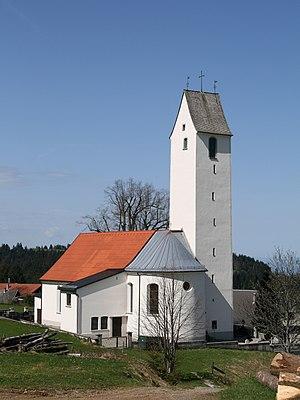
Église saint Ulrich de Möggers, dans le Vorarlberg, en Autriche.